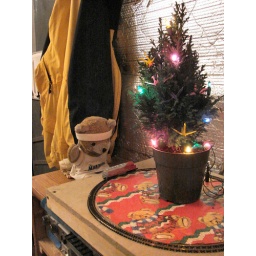
Kuma Bear examines the train running around the Bear-sizes Christmas tree.